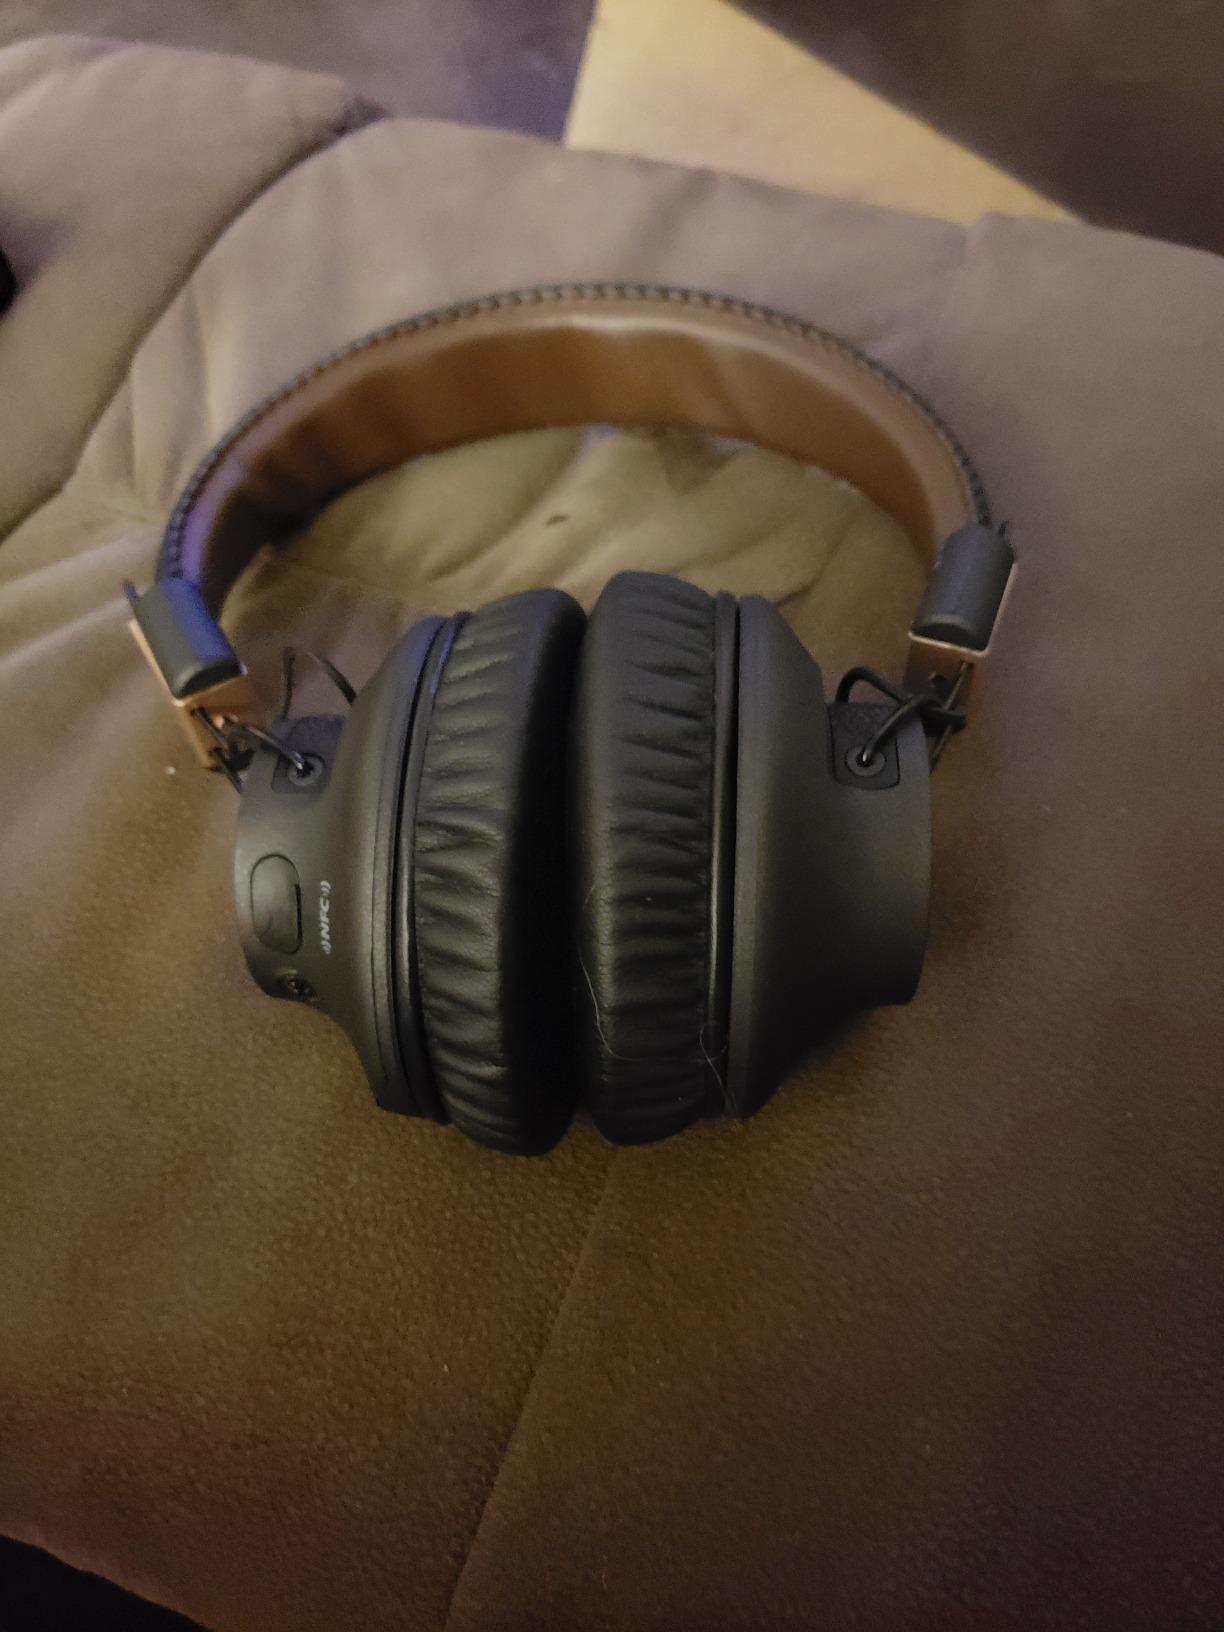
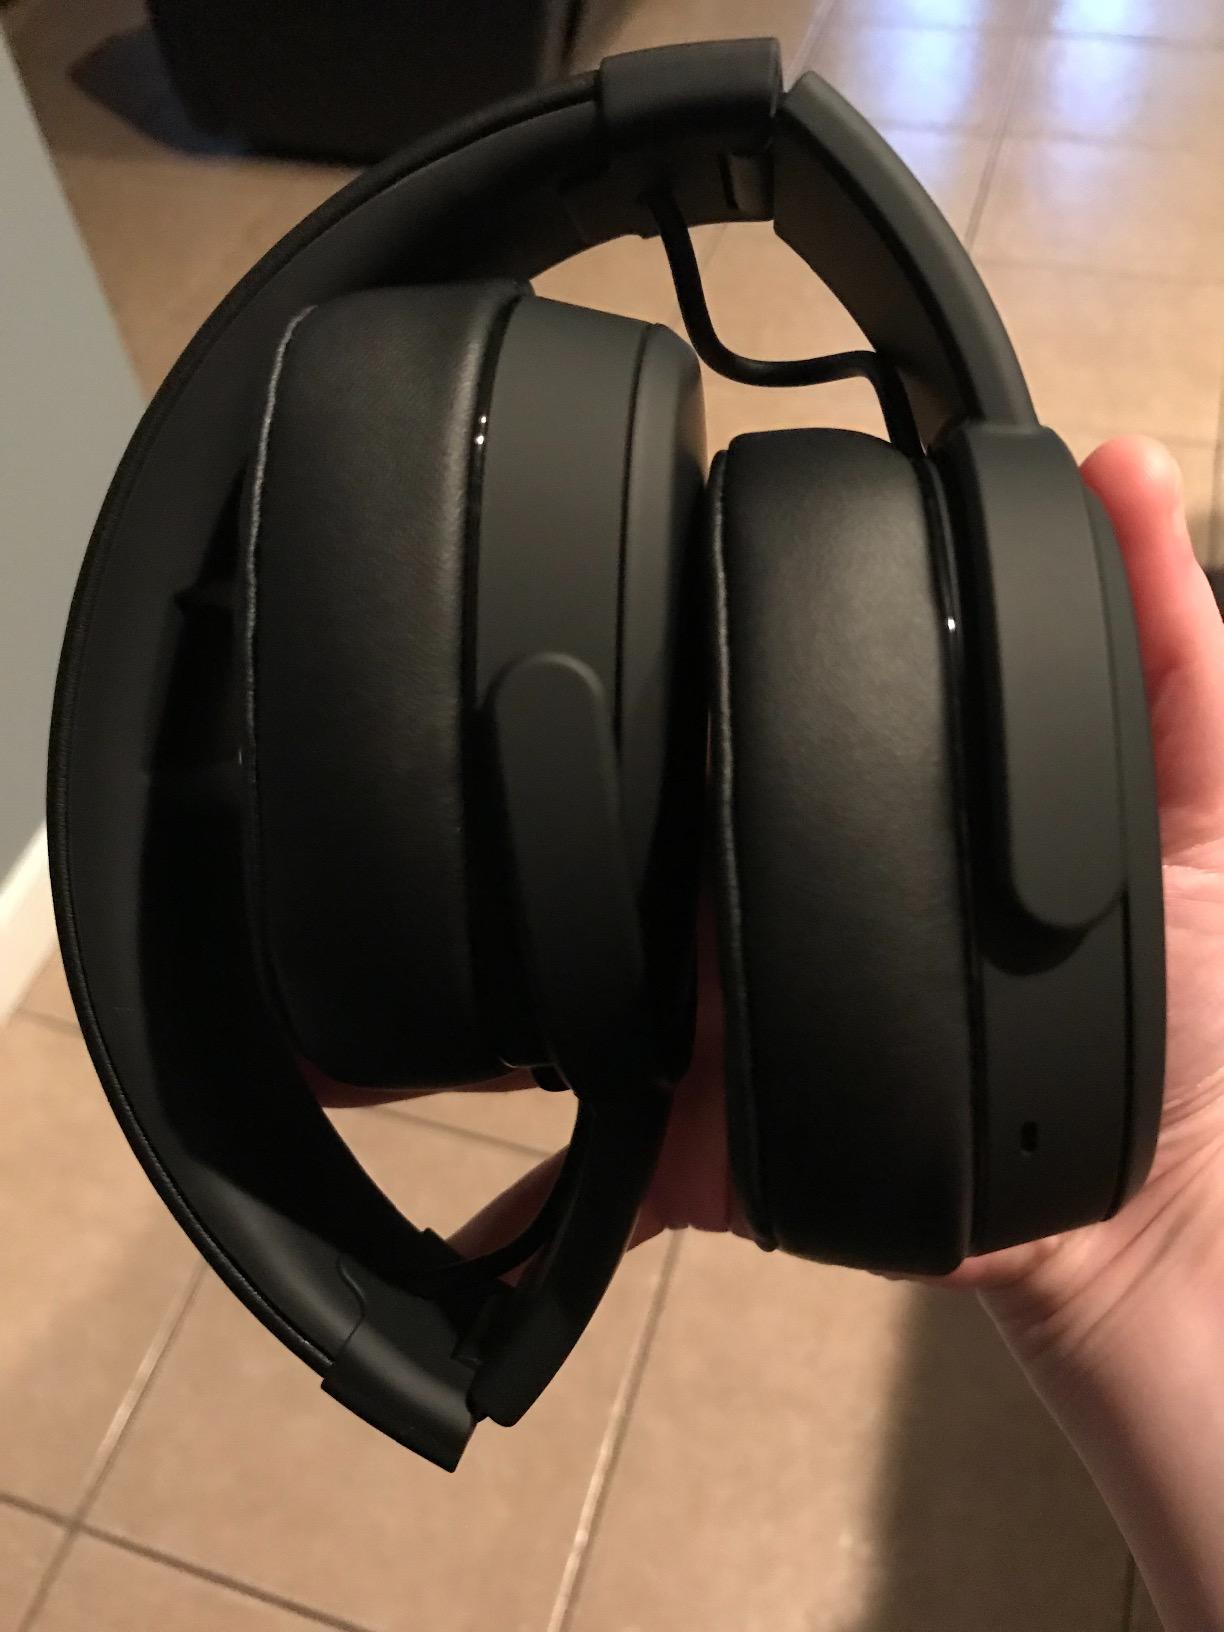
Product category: headphones
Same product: no